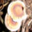
Label: mushroom